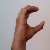
The image shows a hand gesture representing the letter 'C' in Indian Sign Language.